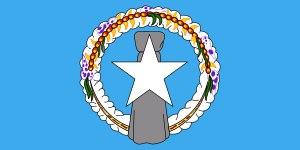
Le drapeau des Îles Mariannes du Nord, archipel du Pacifique, est composé au centre d'une pierre de latte, symbolisant la culture des Chamorros, peuple indigène des îles. Le rapport entre la pierre et la hauteur du drapeau est d'un tiers.